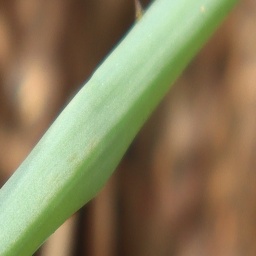
Label: healthy